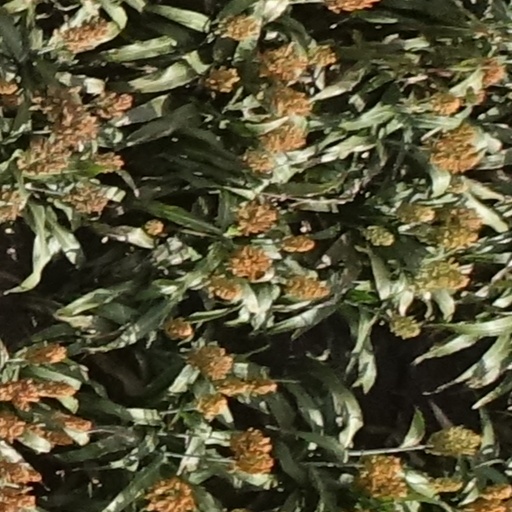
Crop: sorghum